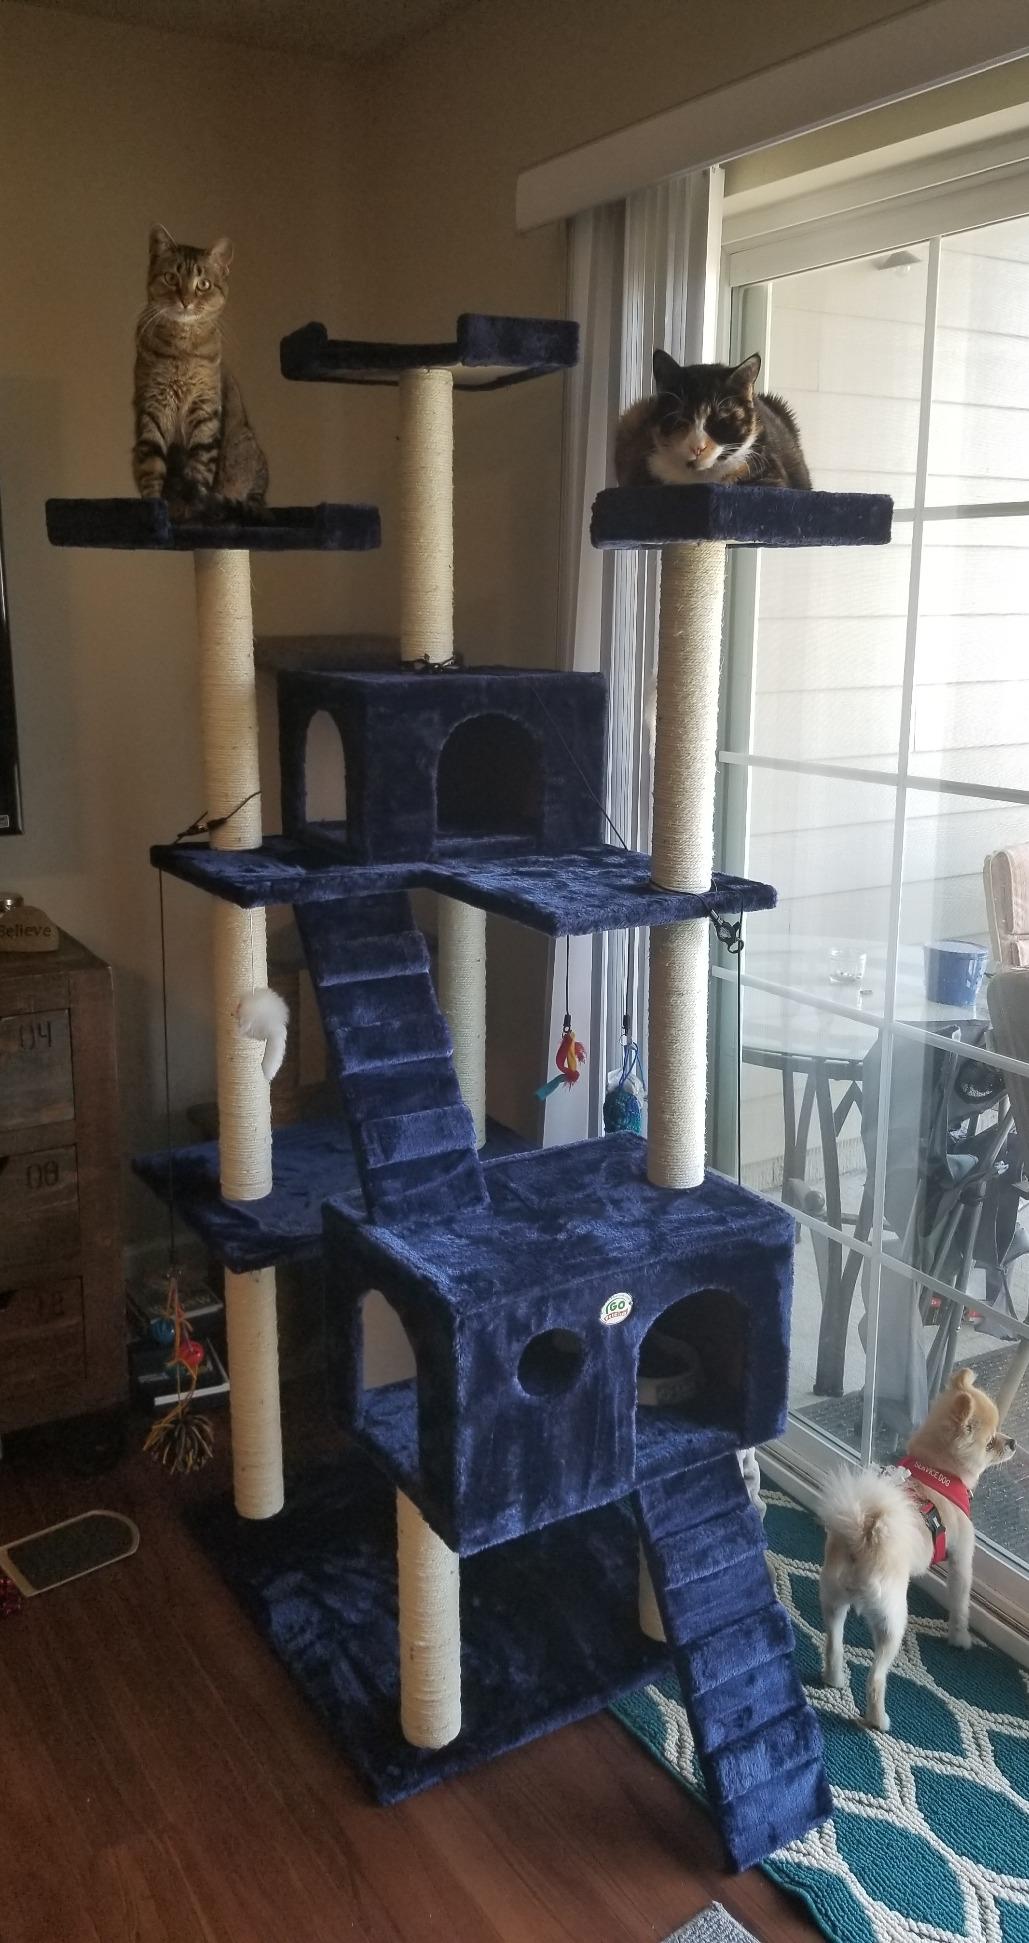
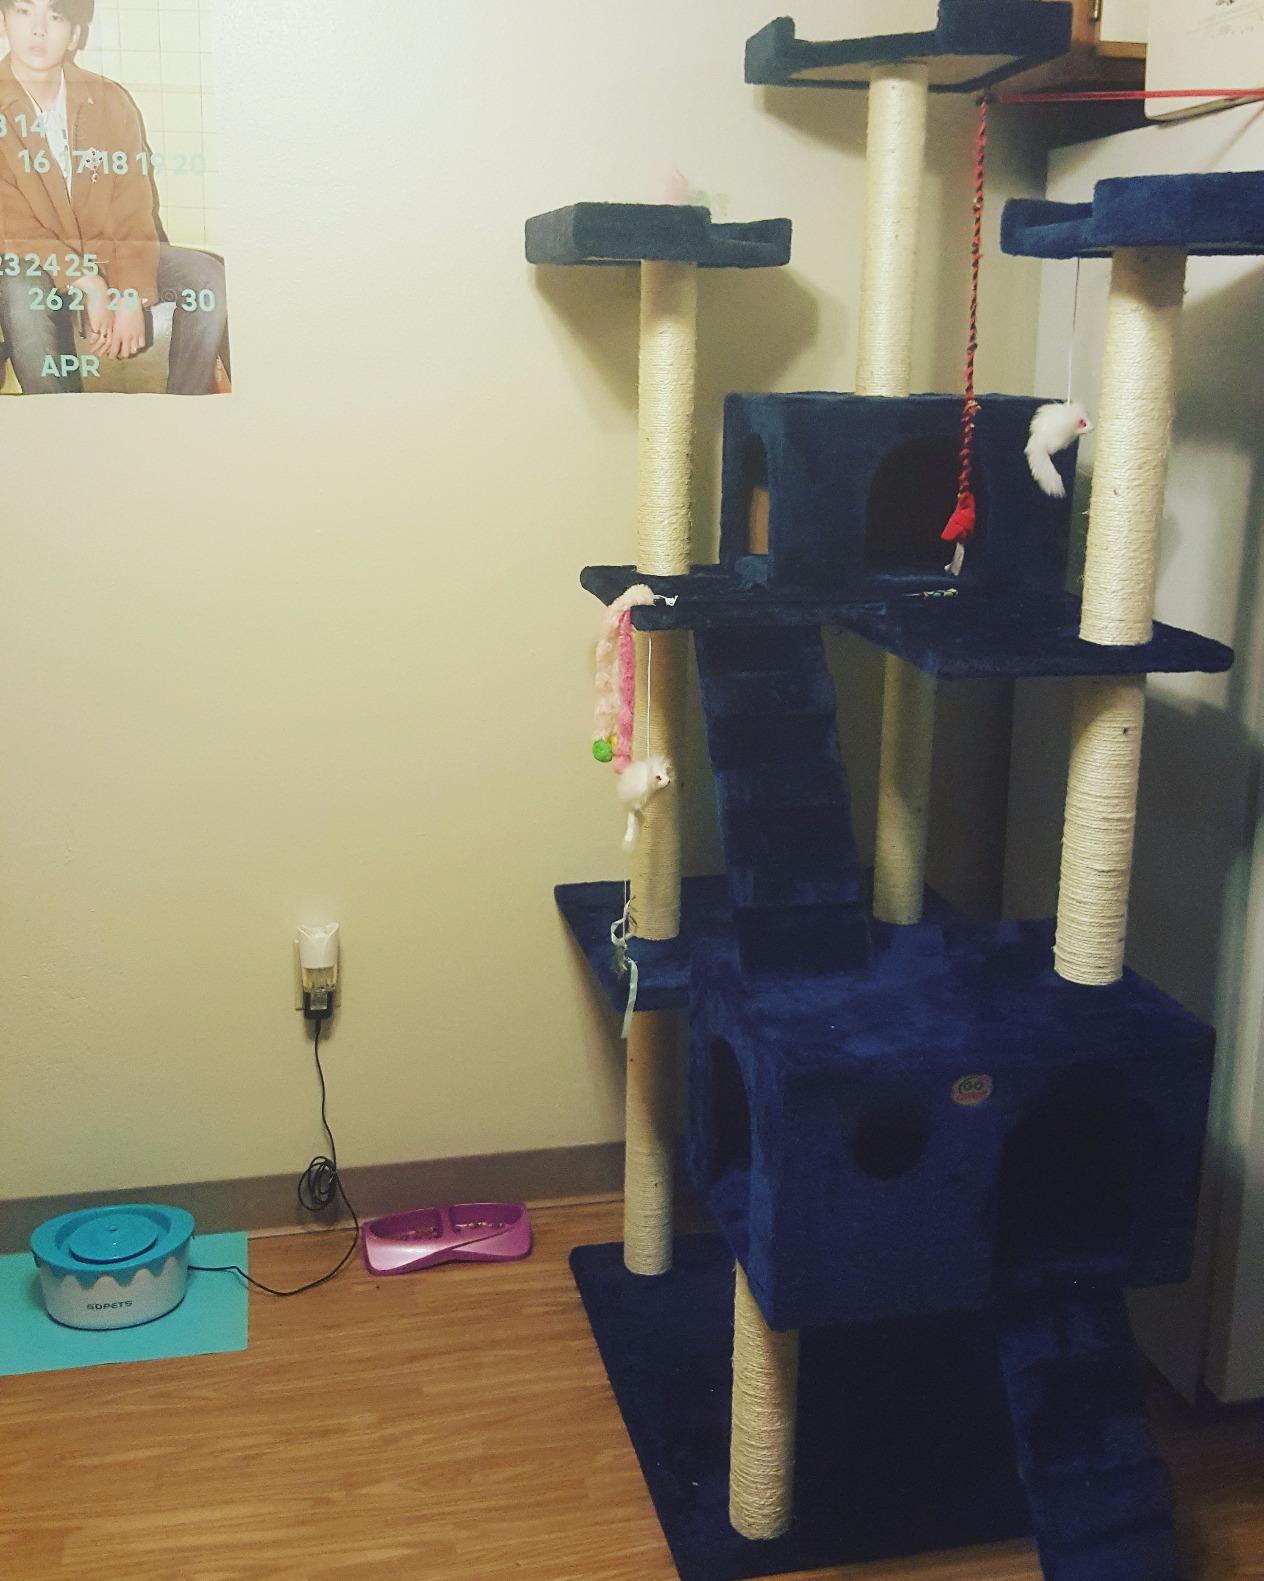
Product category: items_cat tree
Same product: yes